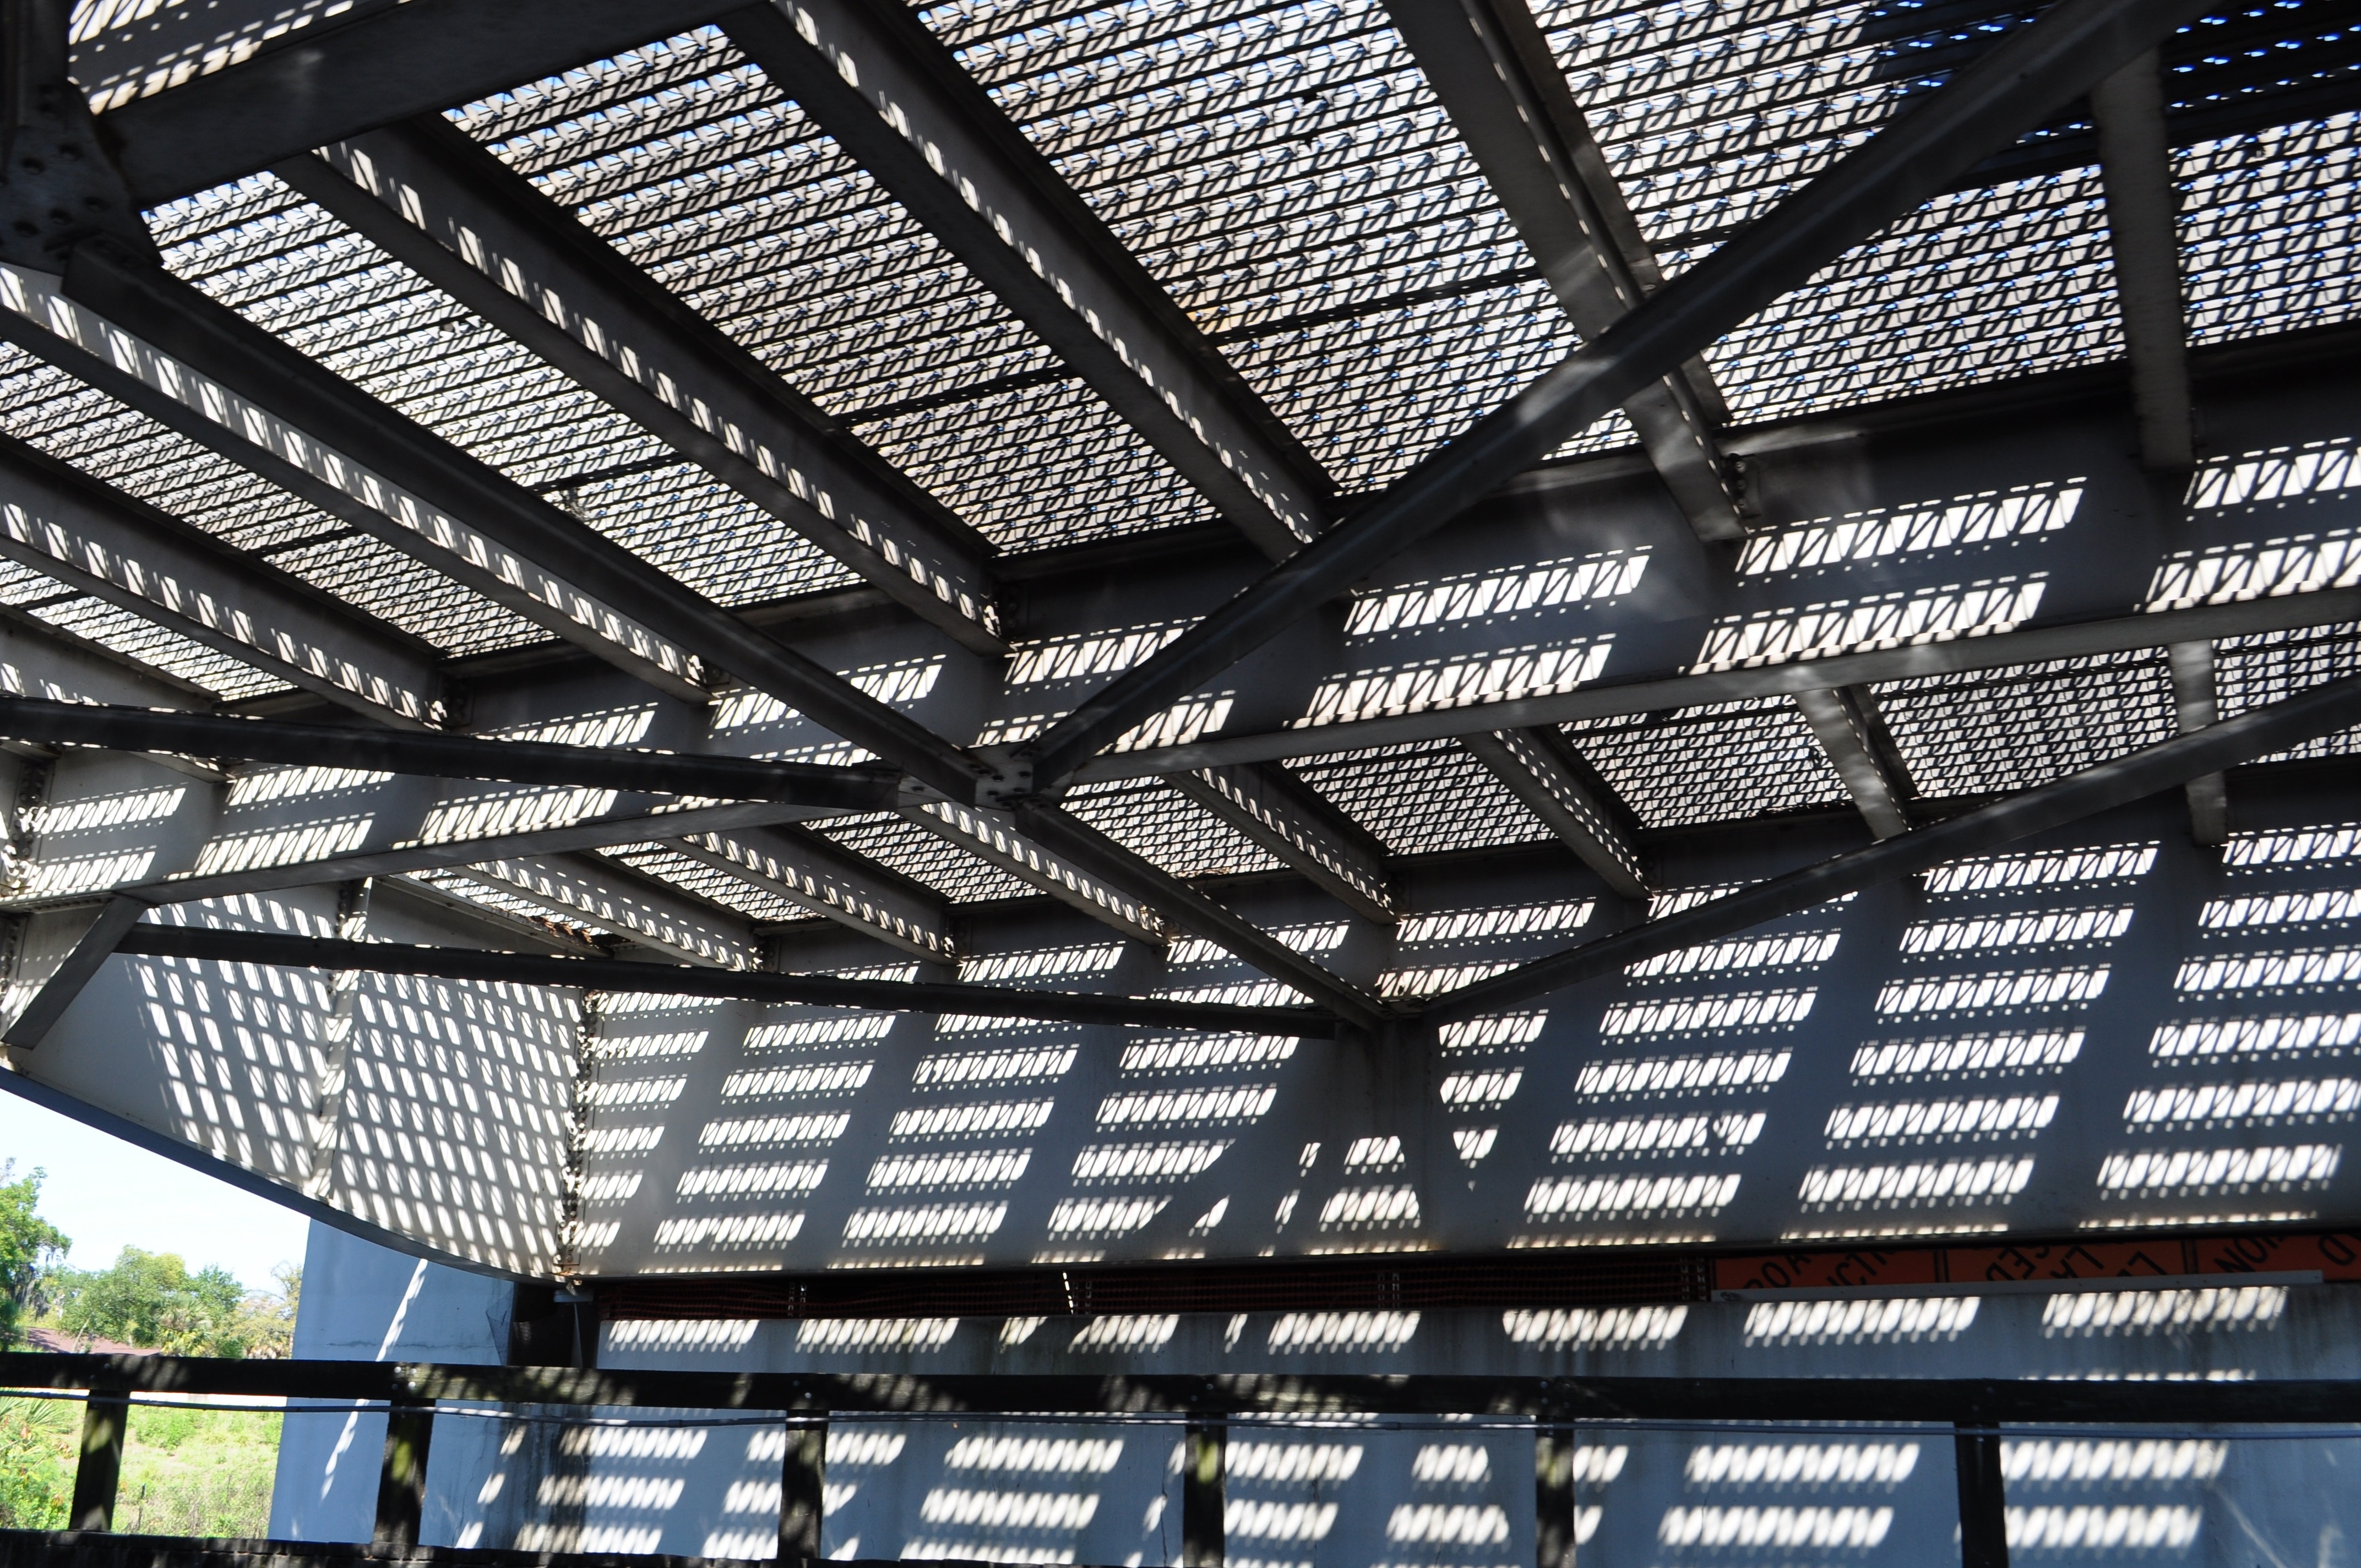
light, structure, bridge, skyscraper, steel, transportation, construction, line, shadow, industrial, stadium, tire, arena, engineering, design, net, iron, shapes, sport venue, outdoor structure, automotive tire